University of Scranton buildings and landmarks

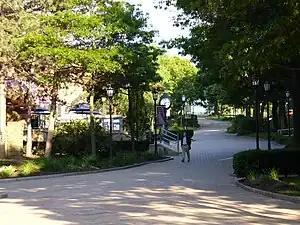
The Commons, a brick walkway that runs through the center of the University of Scranton

The University of Scranton, built on a 58-acre campus, is located in the city of Scranton, Pennsylvania. The campus serves a community of 75,000 people within the greater metropolitan area Since gaining university status in 1938, the institution has undertaken over 50 renovation projects. More than $240 million has been spent on new construction, including the Loyola Science Center, DeNaples Center, Pilarz and Montrone Halls, Condron Hall, Edward R. Leahy, Jr. Hall, and the Dionne Green locations.